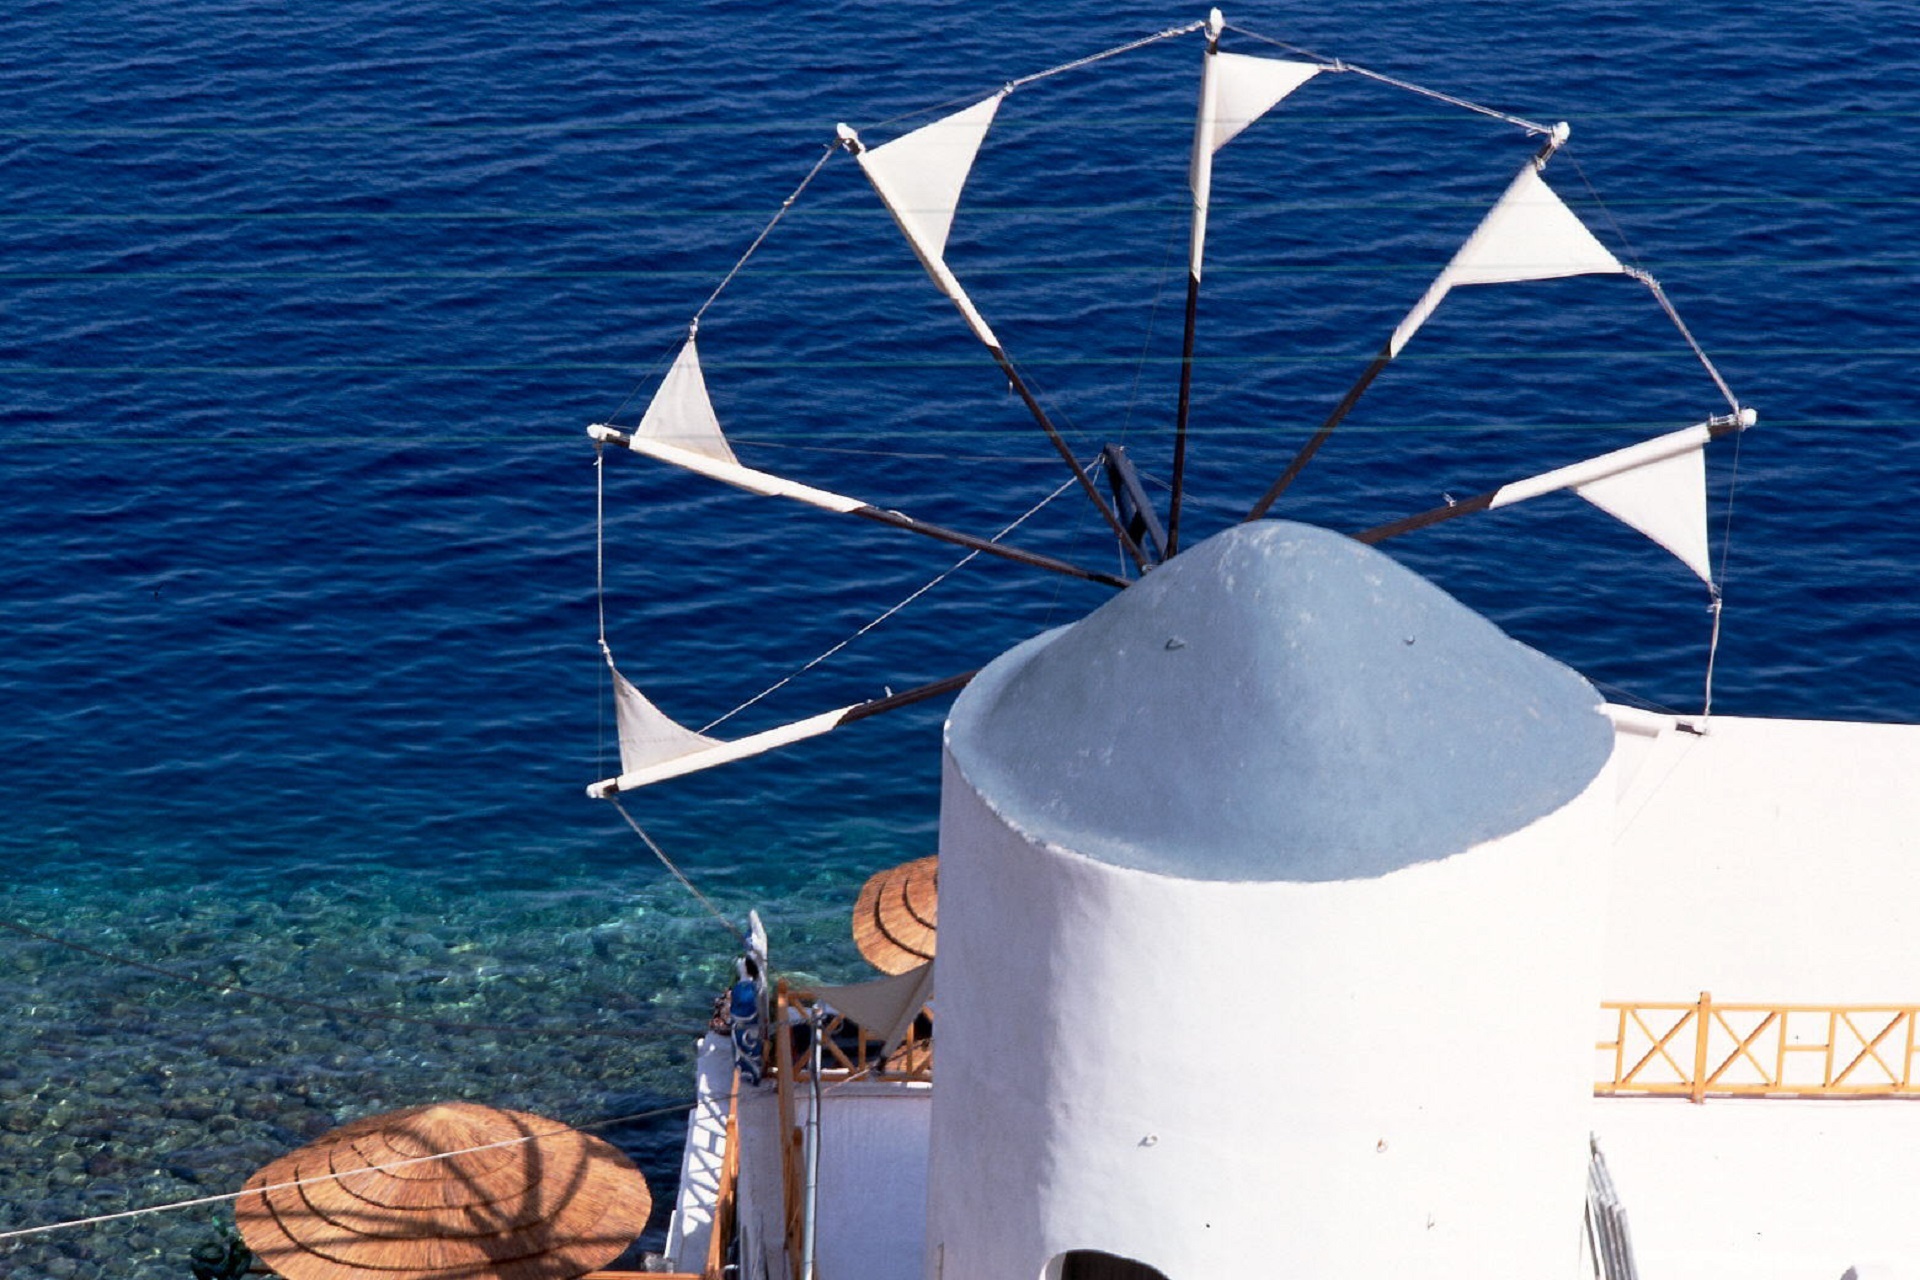
sea, ocean, architecture, boat, house, town, windmill, wind, ship, travel, village, mediterranean, vehicle, mast, seascape, island, tourism, sailboat, santorini, sail, greece, watercraft, sailing ship